Liberec City Hall

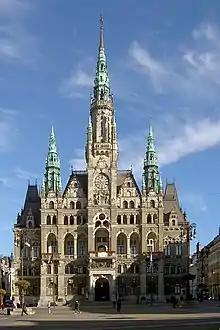
Front view

Liberec City Hall is a large building in Liberec in the Czech Republic.